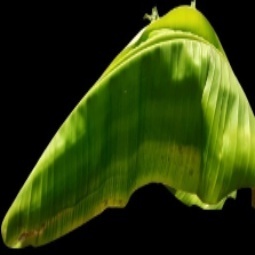
Label: Zinc